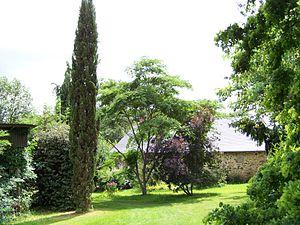
Arboretum d'Espartignac
Cette page recense les jardins de France bénéficiant du label « jardin remarquable ».
Espartignac est une commune française située dans le département de la Corrèze en région Nouvelle-Aquitaine.